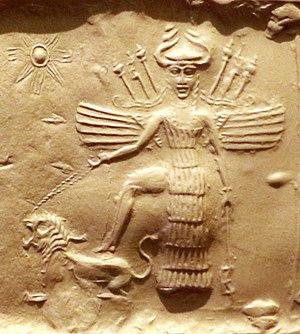
Ishtar est une déesse mésopotamienne d'origine sémitique, vénérée chez les Akkadiens, Babyloniens et Assyriens. Elle correspond à la déesse de la mythologie sumérienne Inanna avec qui elle est confondue, une même déesse se trouvant manifestement derrière ces deux noms. Elle est considérée comme symbole de la femme, une divinité astrale associée à la planète Vénus, une déesse de l'amour et de la guerre, et souvent une divinité souveraine dont l'appui est nécessaire pour régner sur un royaume.